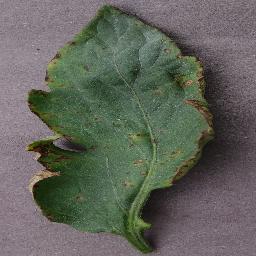
Label: Tomato___Bacterial_spot